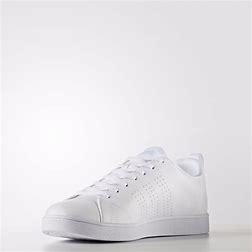
Brand: adidas
Model: neo Adidas NEO Advantage